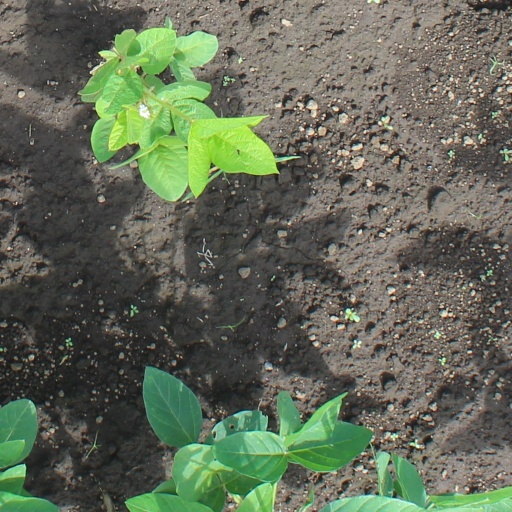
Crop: soybean